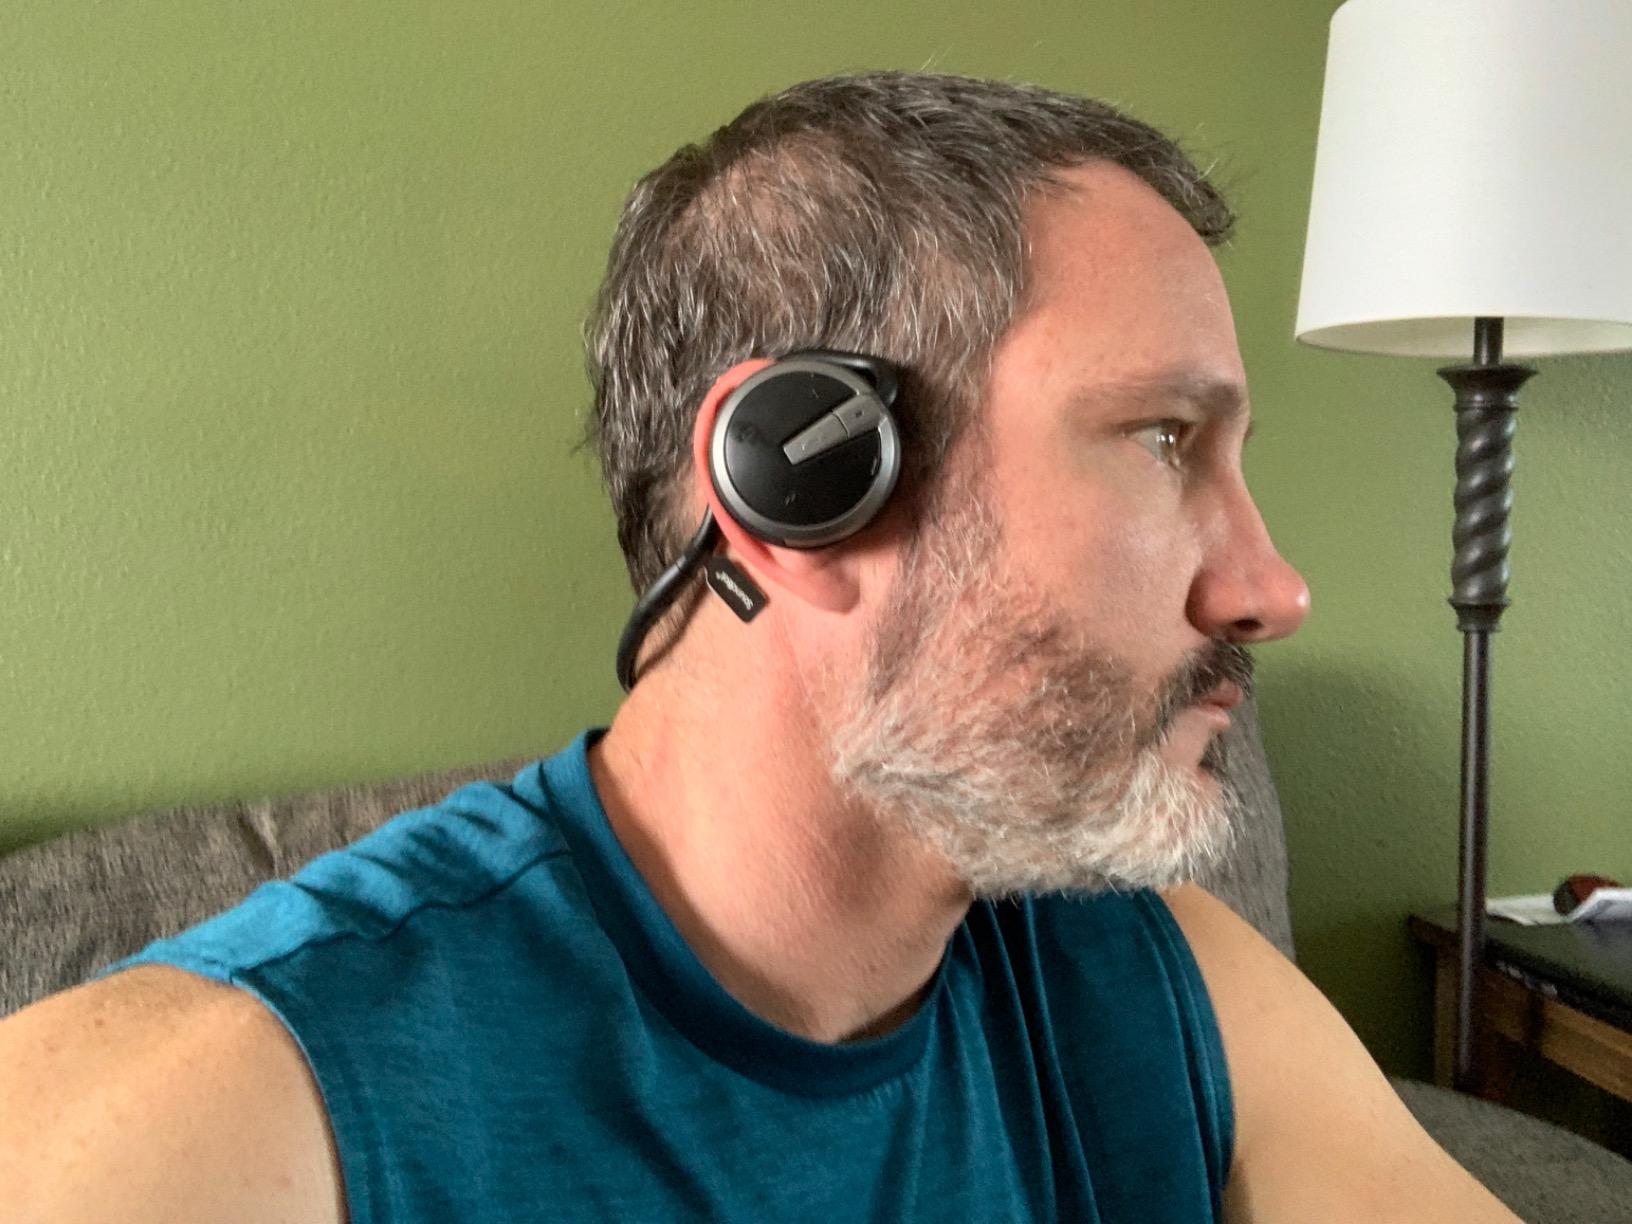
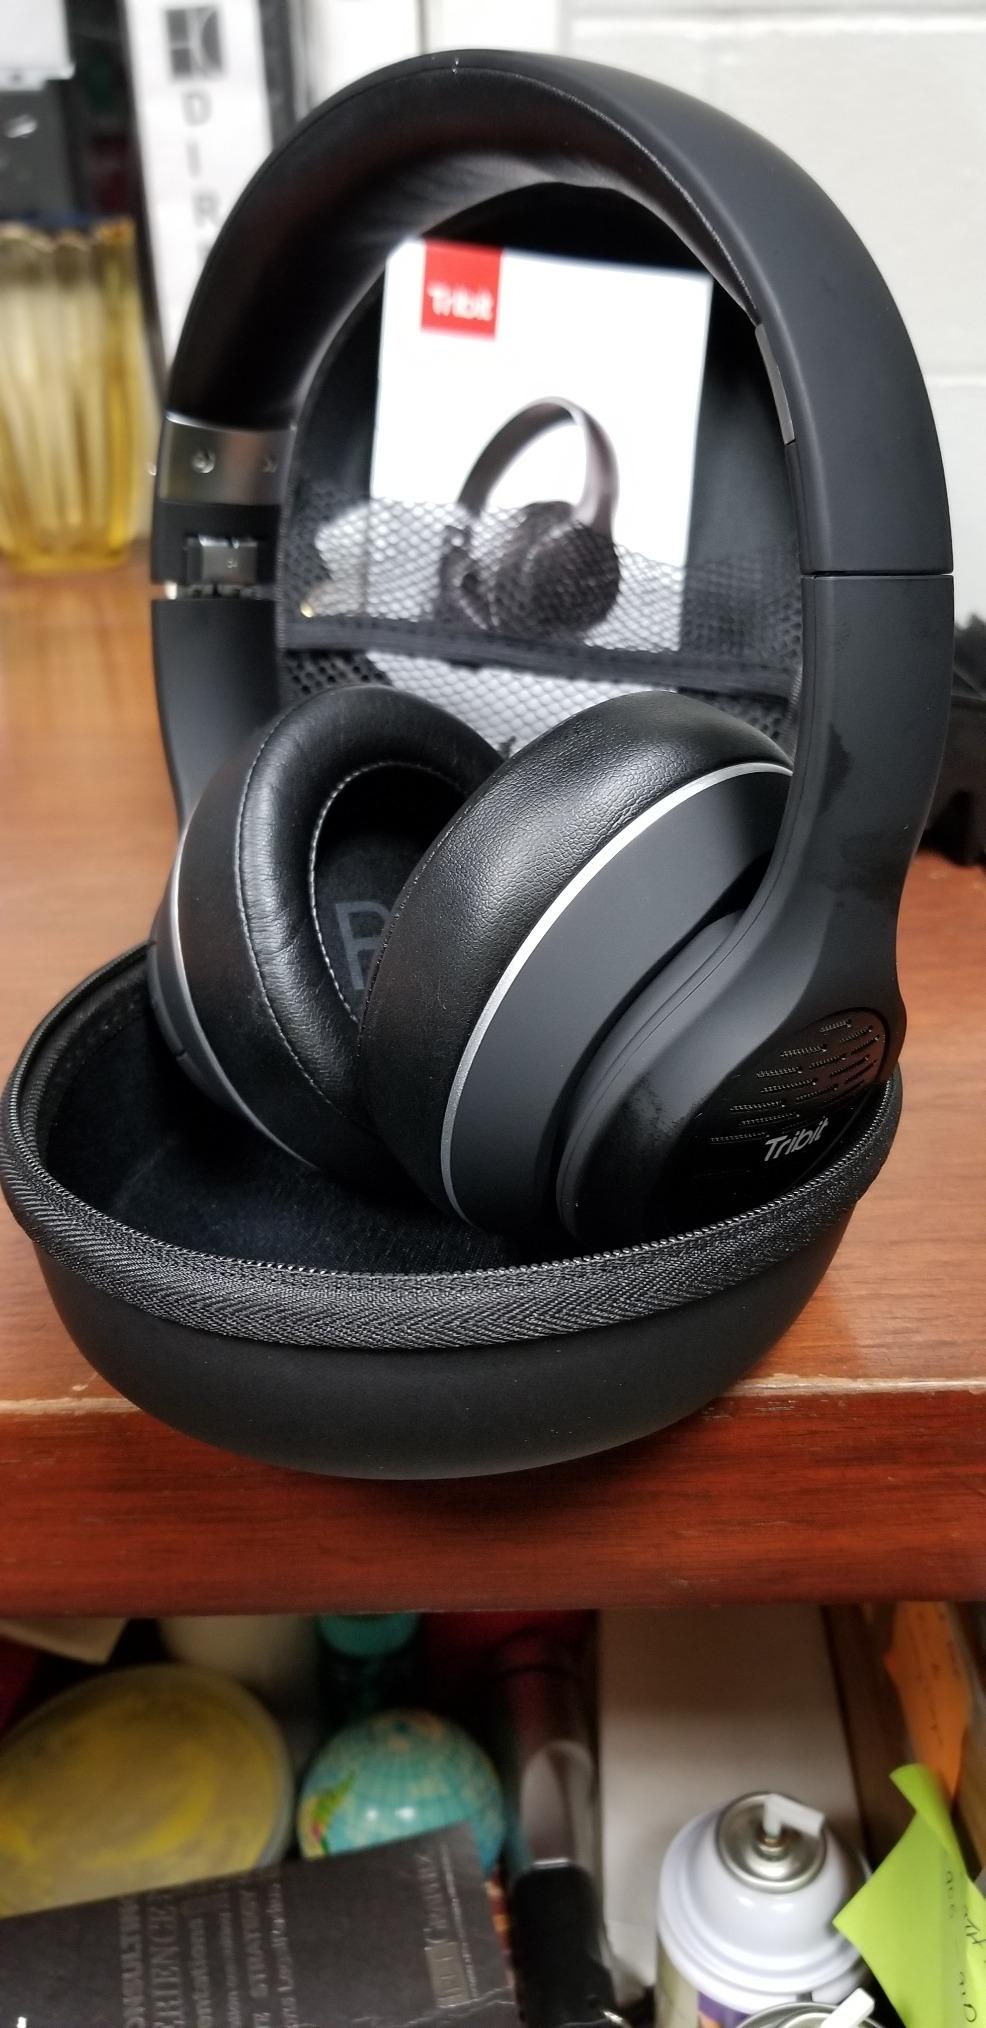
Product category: headphones
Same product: no